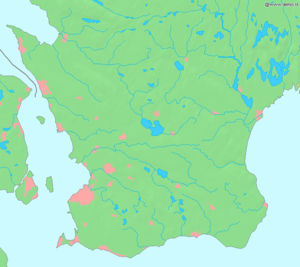
Skånske købstæder
Skåne
Liste over skånske stæder. I parentes er angivet det år, hvor byen blev grundlagt eller fik sit købstadsprivilegium. Det svenske stadsprivilegium er ikke helt det samme som det danske købstadsprivilegium. Byerne i de gamle danske områder i Skånelandene fik tildelt købsstadsrettighederne efter de danske regler, som var lidt mindre restriktive end de svenske.